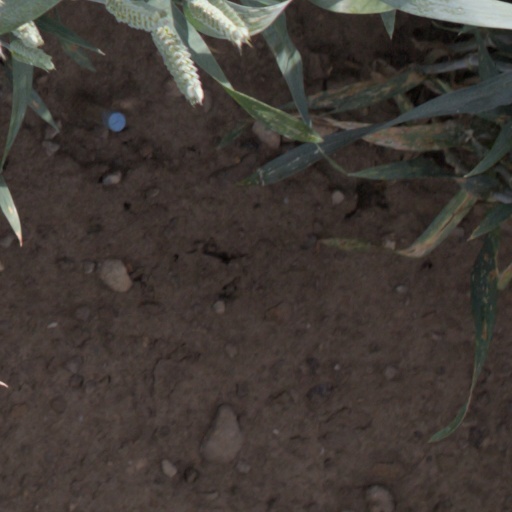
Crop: wheat